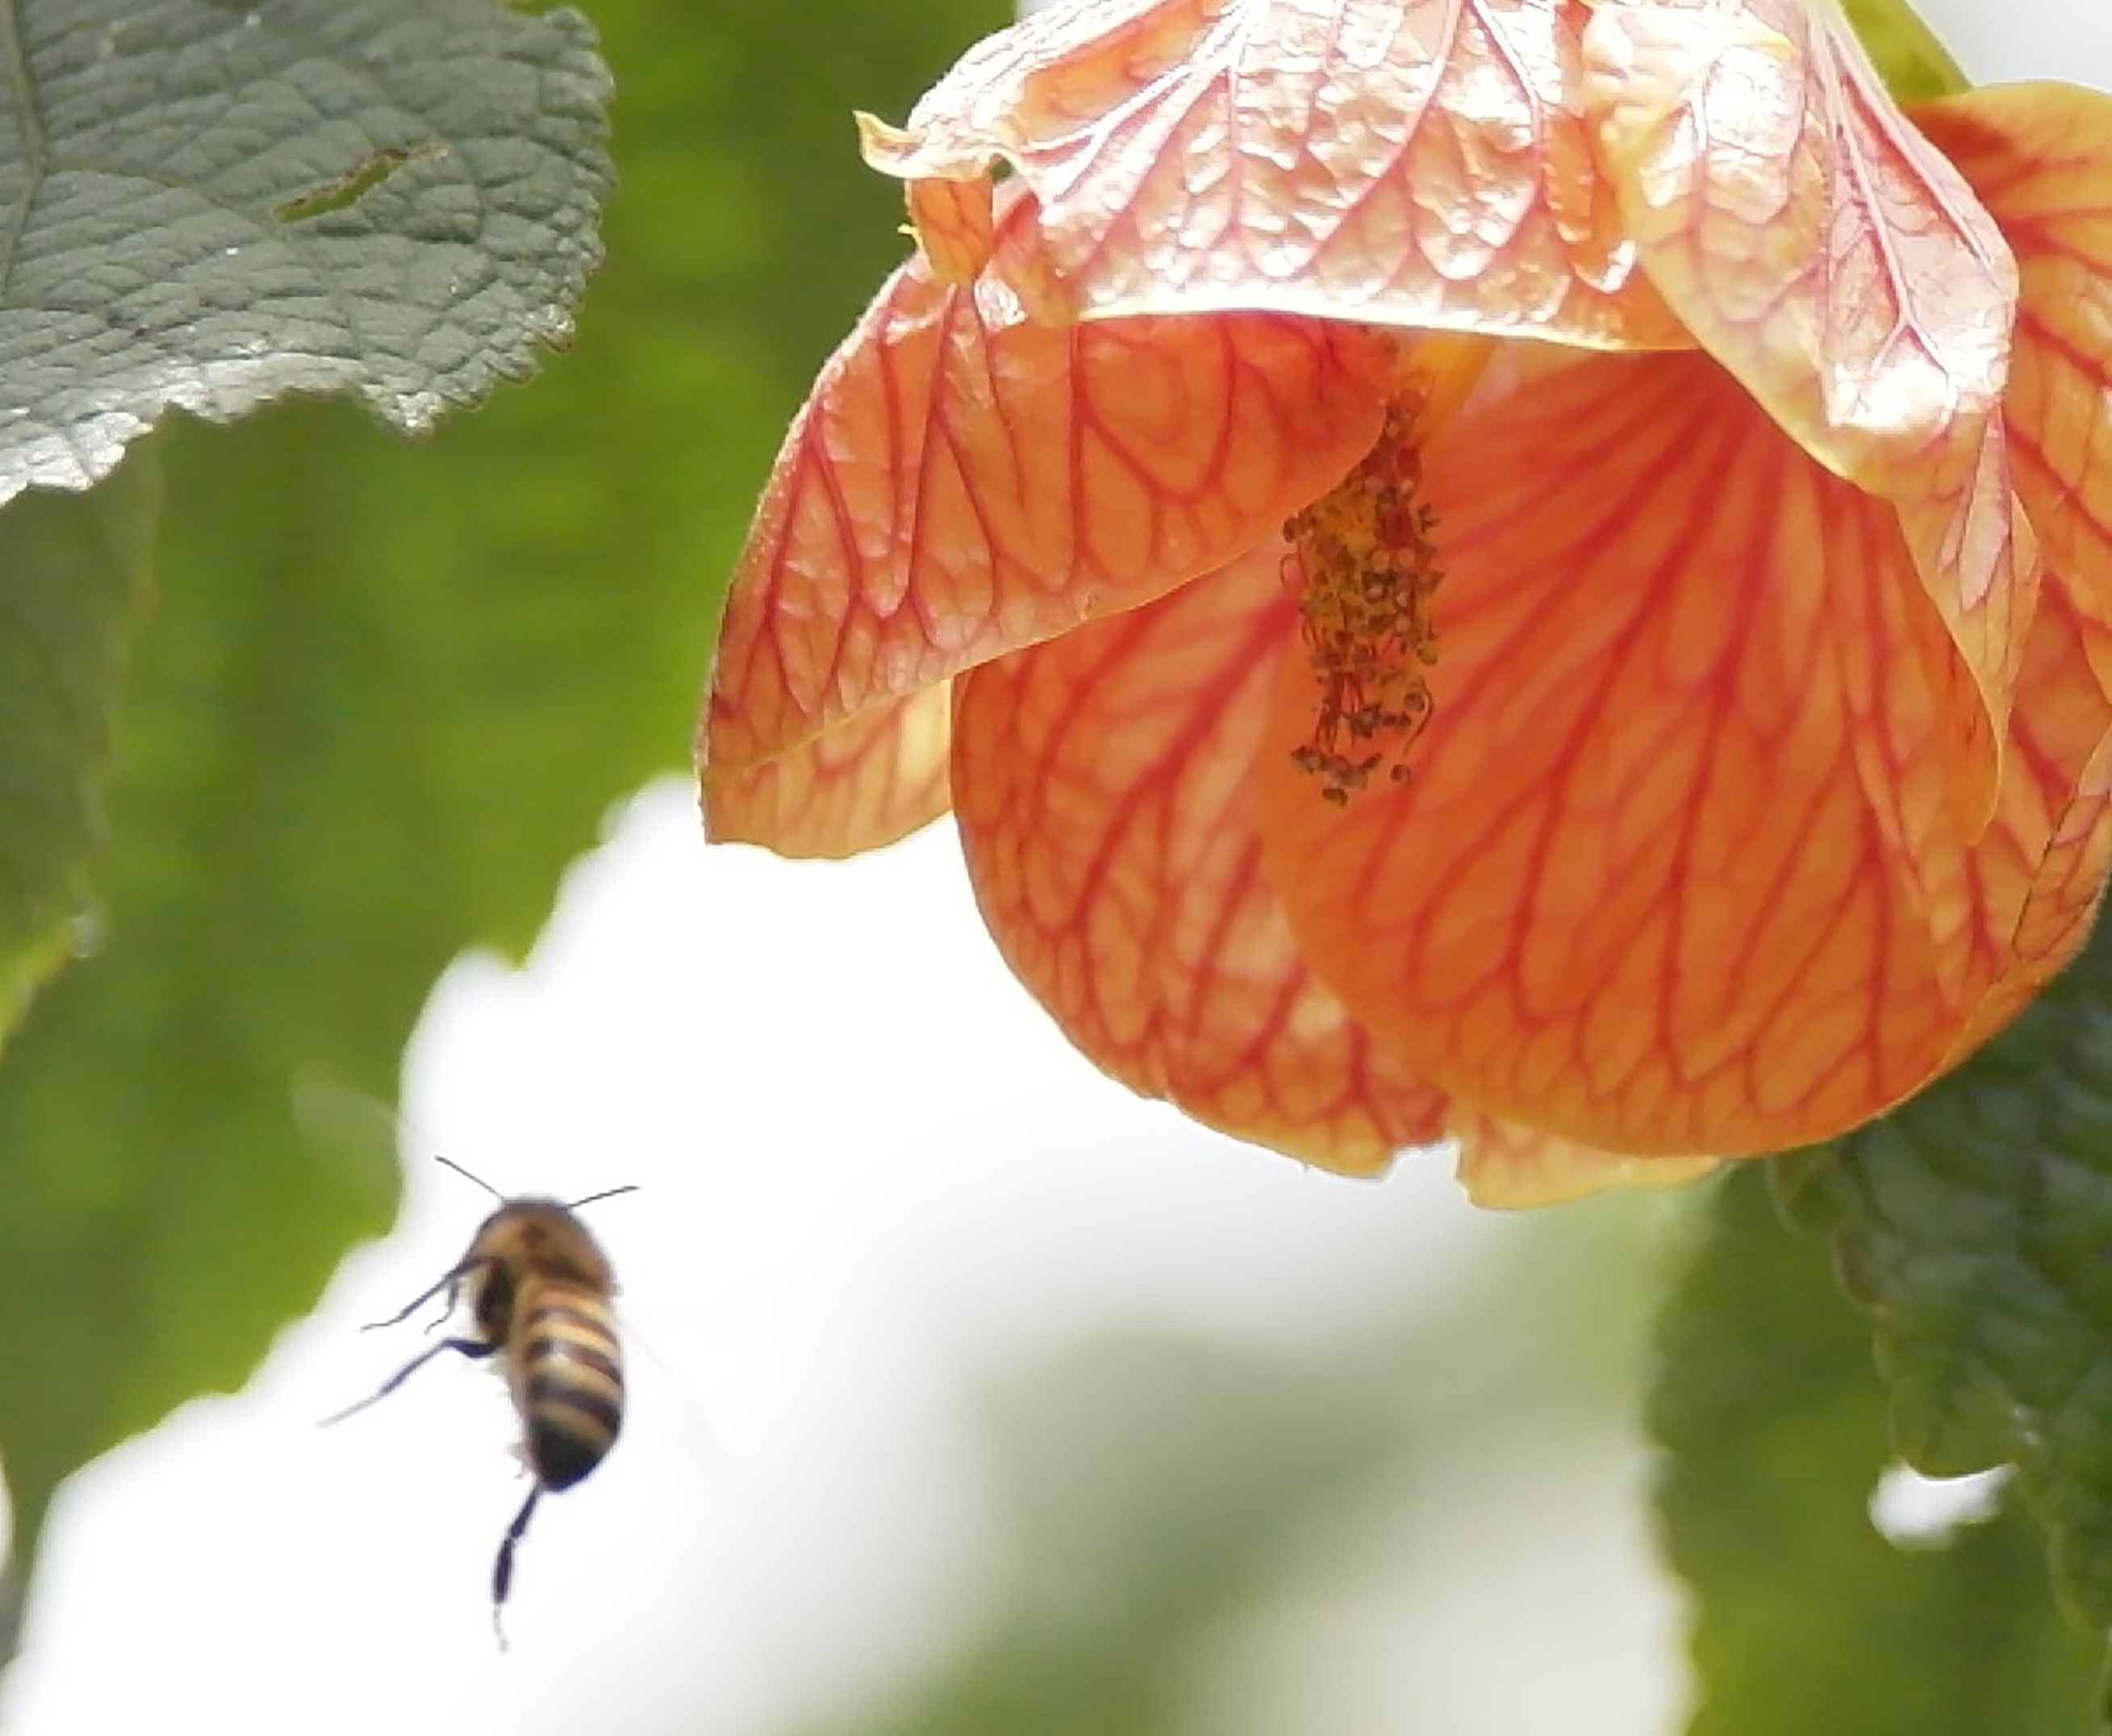
bee, flower, air, honey, fly, insect, flora, leaf, membrane winged insect, pollinator, petal, honey bee, macro photography, spring, pest, pollen